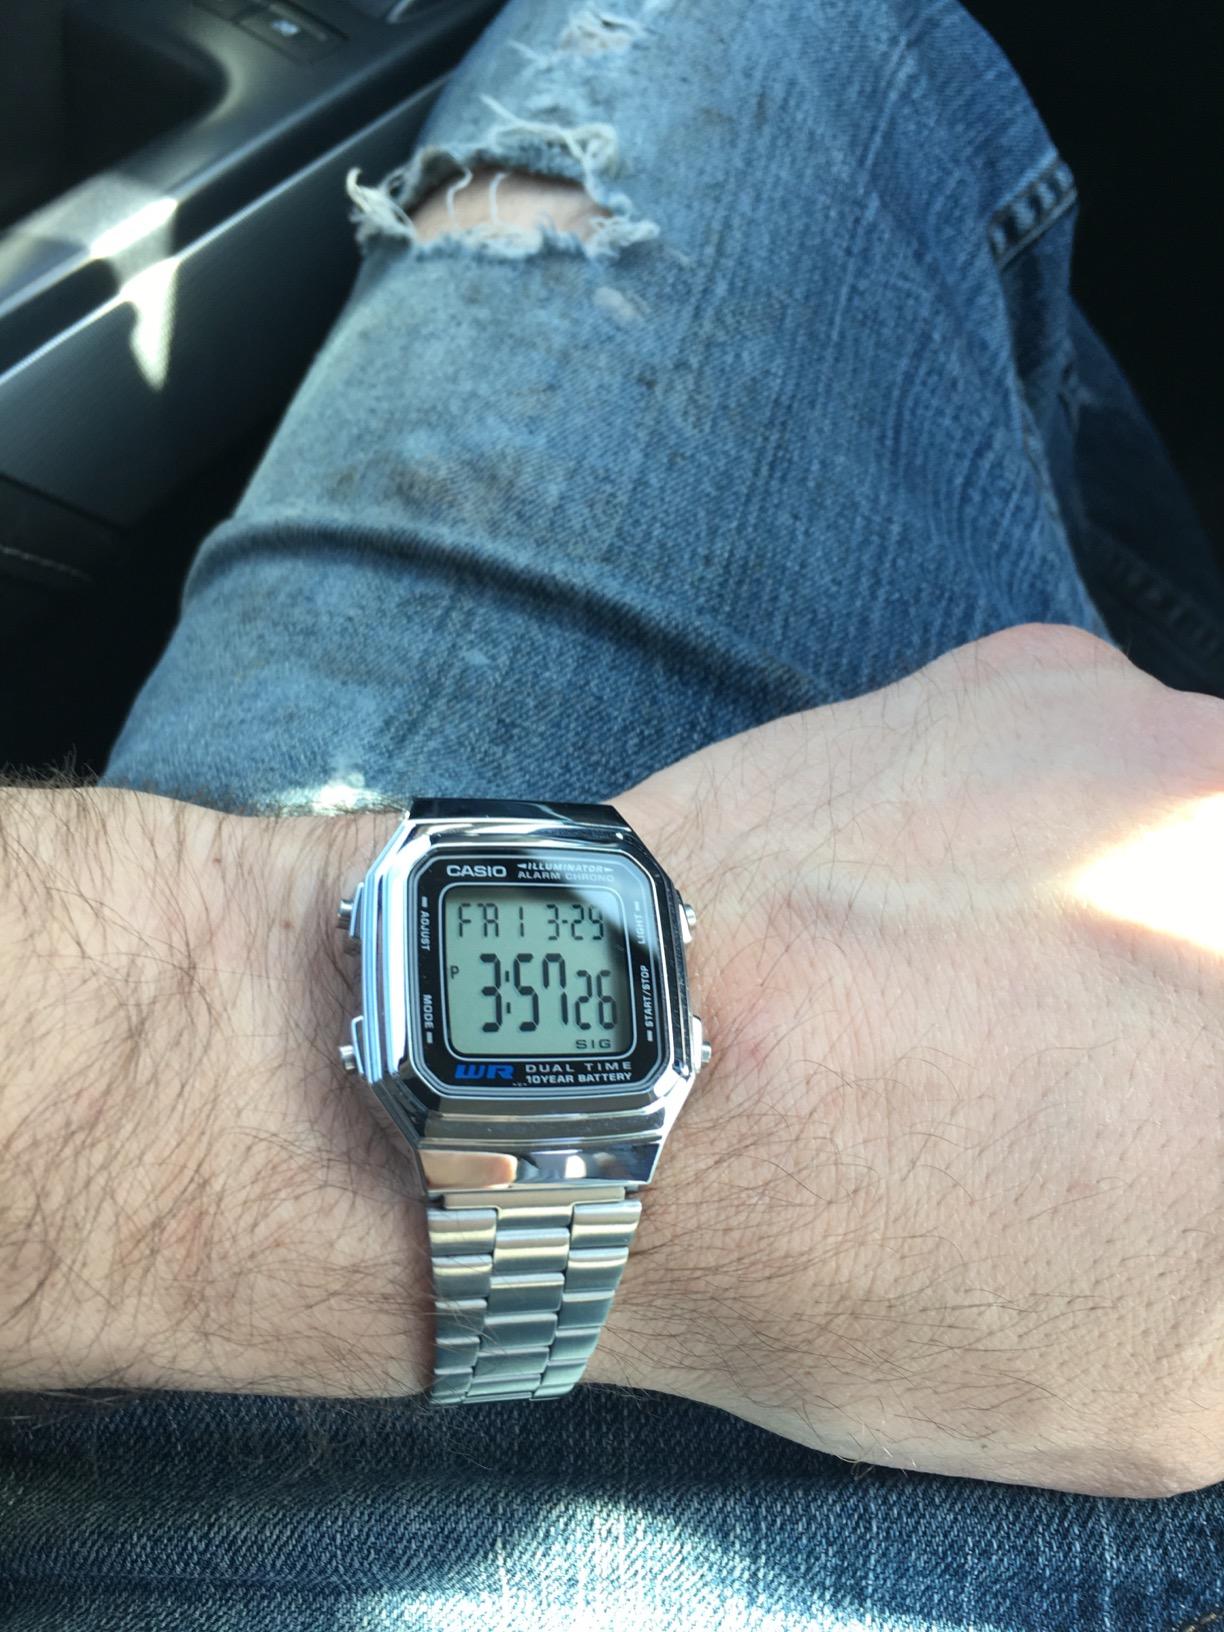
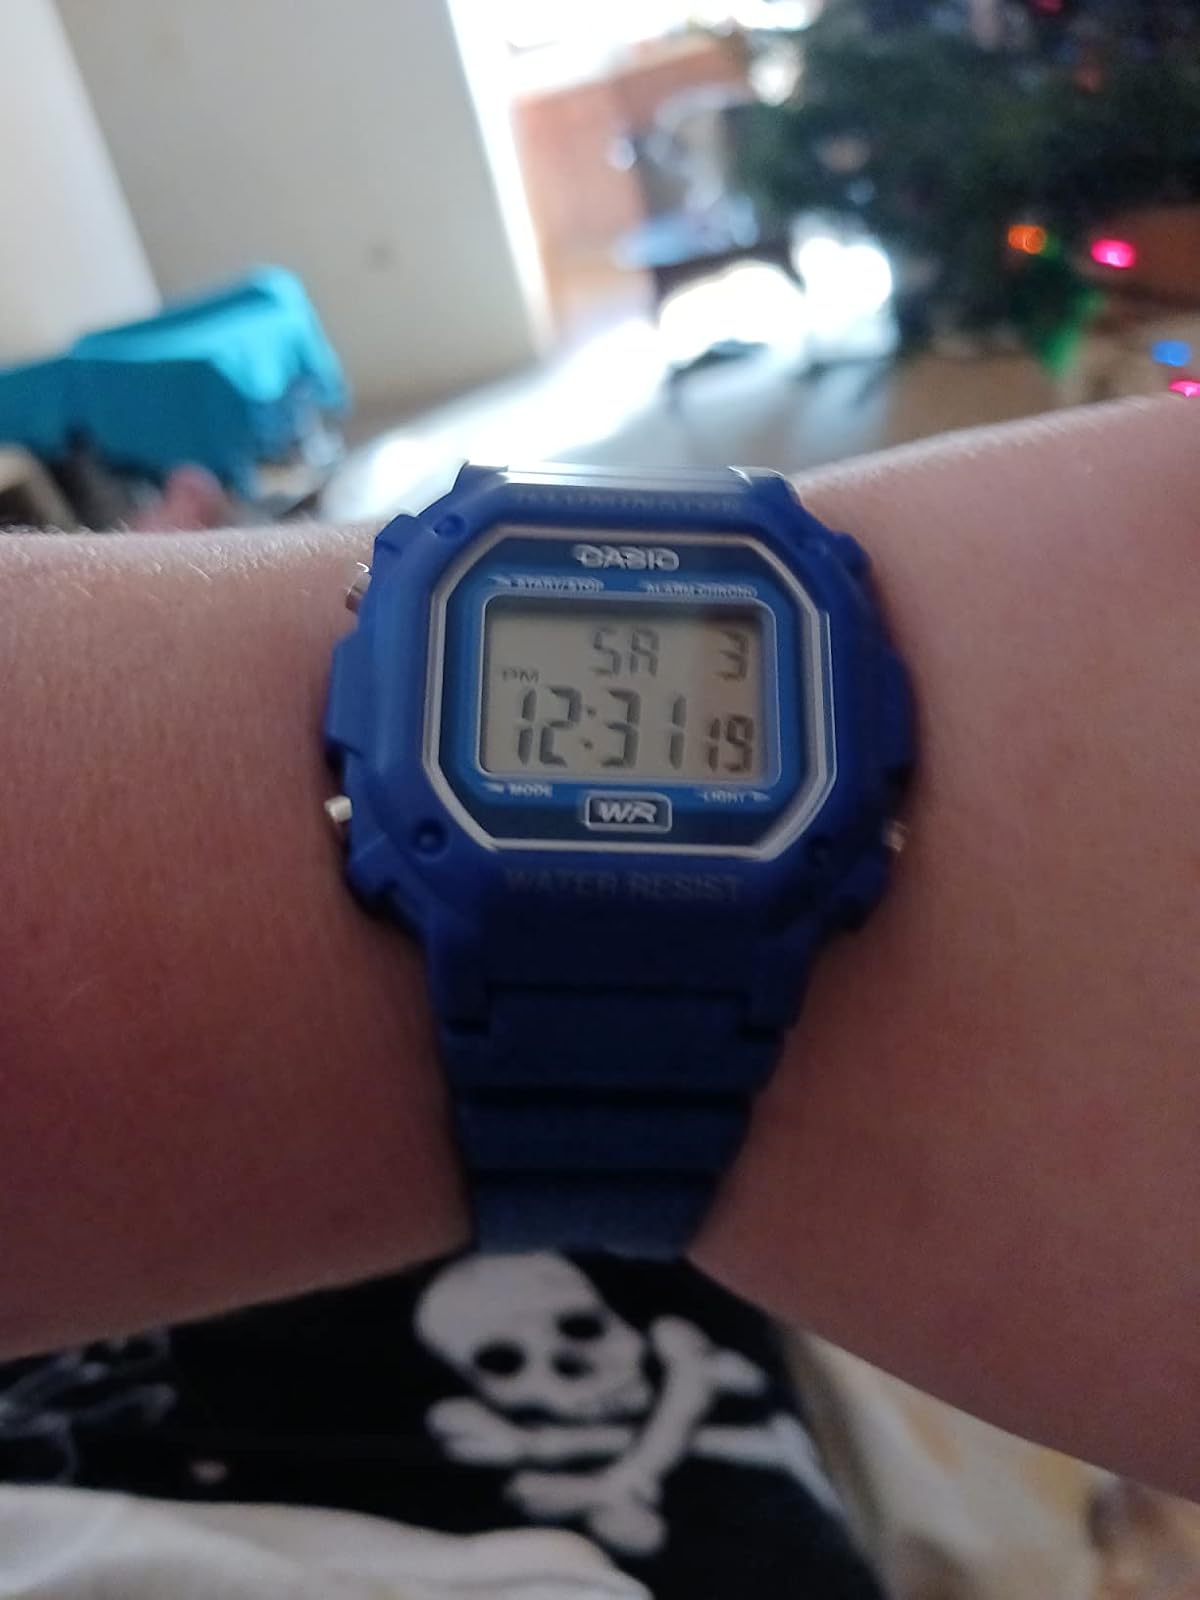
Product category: accessories_watch
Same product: no